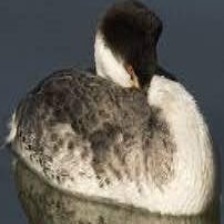
Species: CLARKS GREBE
Scientific name: AECHMOPHORUS CLARKII